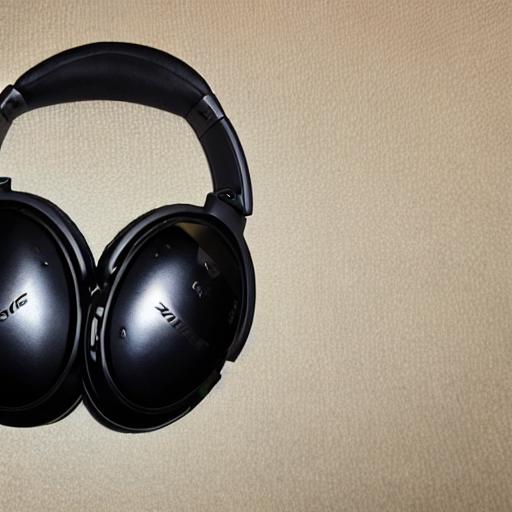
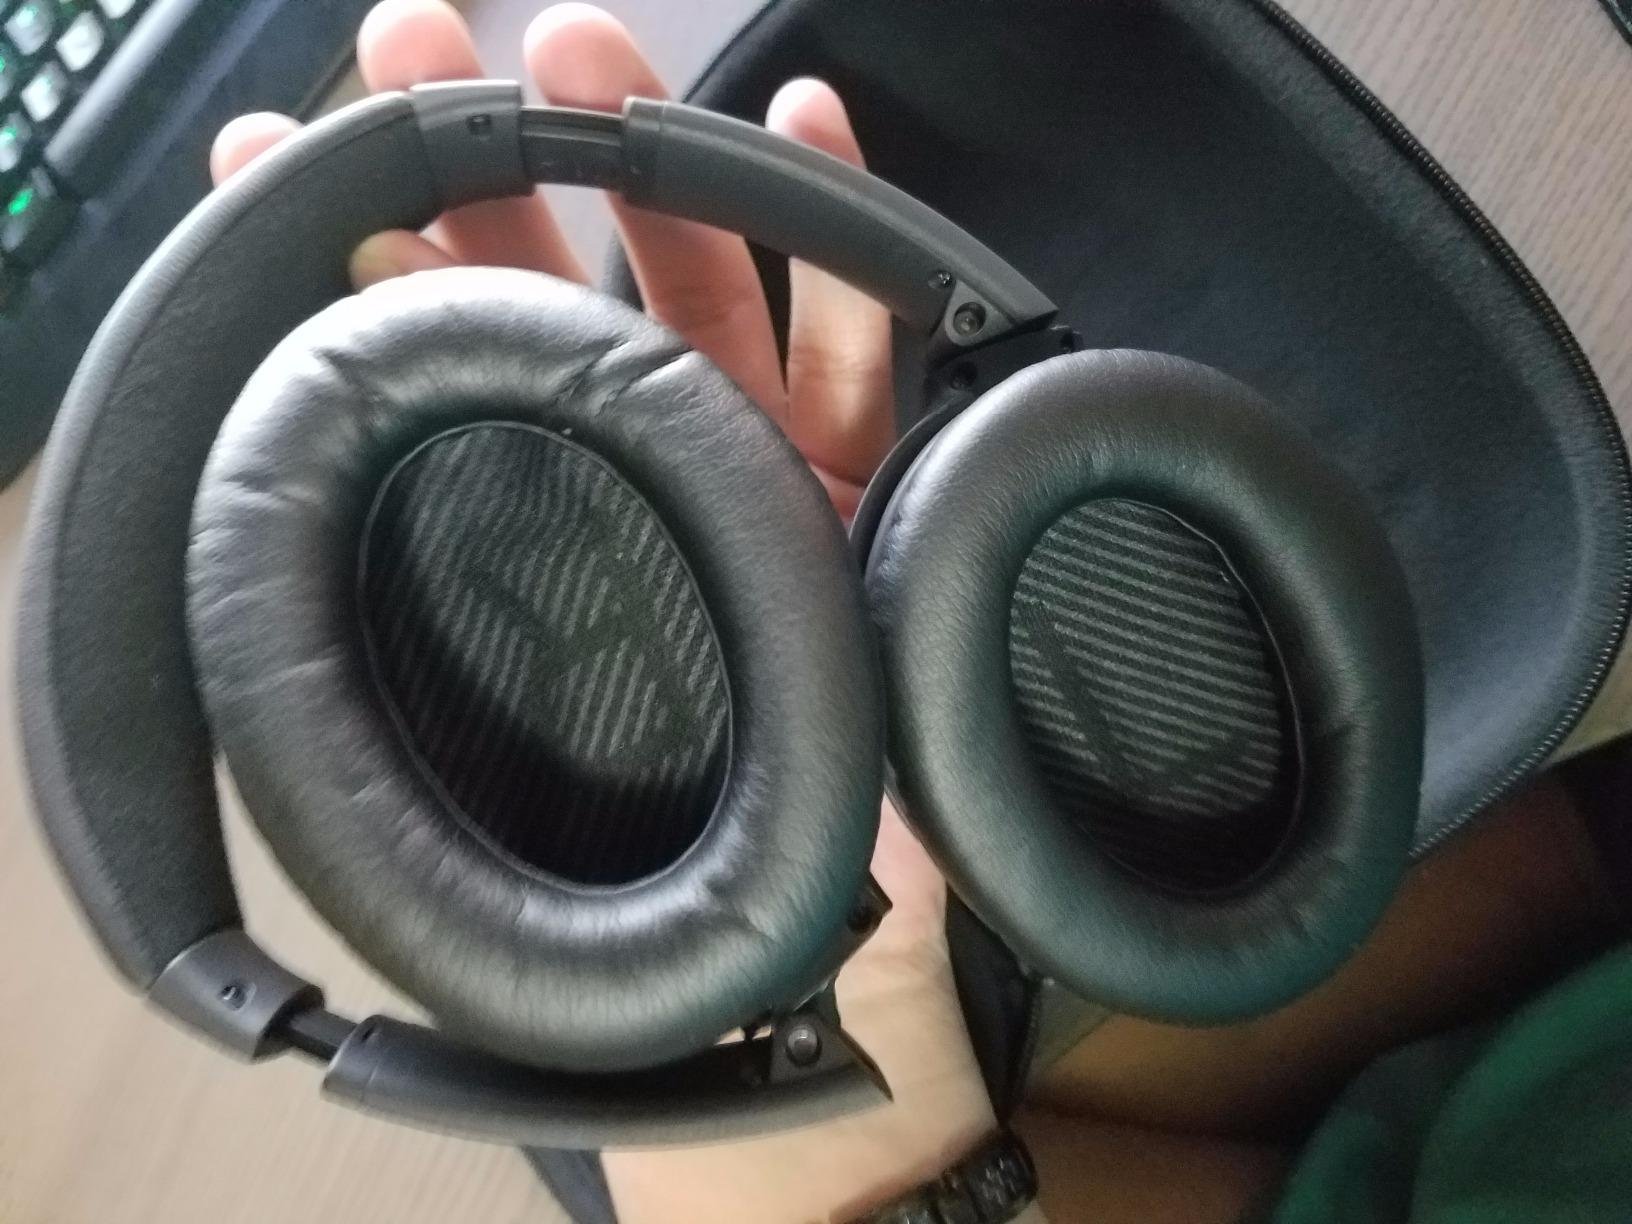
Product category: headphones
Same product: no